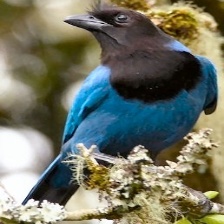
Species: AZURE JAY
Scientific name: CYANOCORAX CAERULEUS
ImageNet parent category: jay